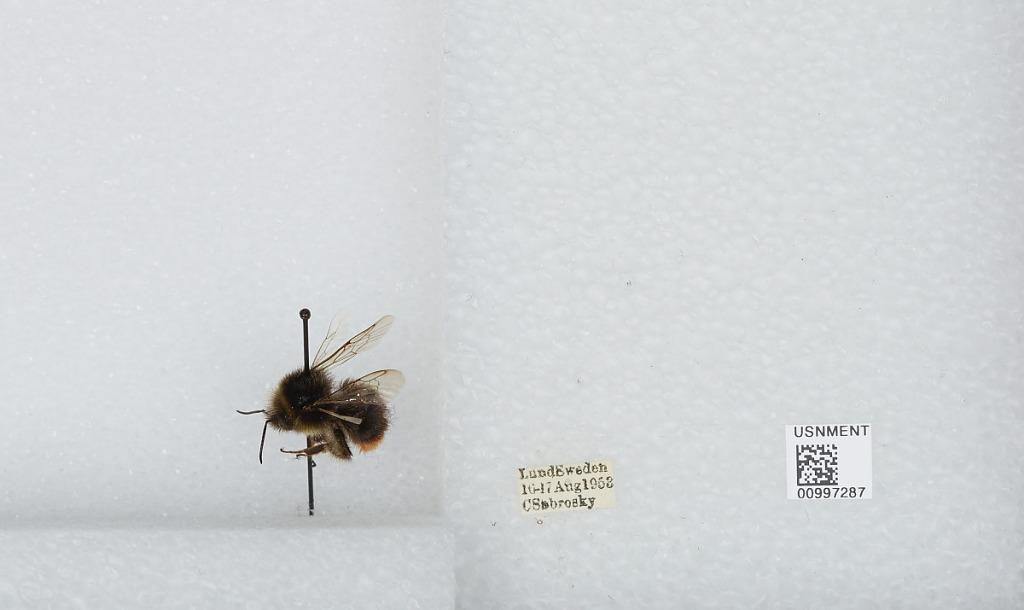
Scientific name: Bombus (Melanobombus) lapidarius lapidarius (Linnaeus)
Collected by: C. Sabrosky
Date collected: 1953-8-16
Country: Sweden
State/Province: Skåne
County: Lund
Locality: Lund
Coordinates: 55.7039, 13.195